Nubians

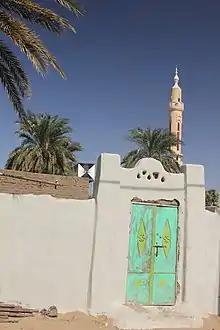
Ornately decorated Nubian gate

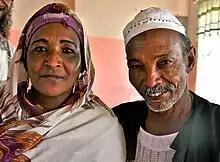
Nubians in Sudan

Egypt was conquered first by the Persians and named the Satrapy (Province) of Mudriya, and two centuries later by the Greeks and then the Romans. During the latter period, however, the Kushites formed the kingdom of Meroë, which was ruled by a series of Candaces or Queens. The Candace of Meroë was able to intimidate Alexander the Great into retreat with a great army of elephants, while historical documents suggest that the Nubians defeated the Roman Emperor Augustus Caesar, resulting in a favorable peace treaty for Meroë. The kingdom of Meroë also defeated the Persians, and later Christian Nubia defeated the invading Arab armies on three different occasions resulting in the 600 year peace treaty of "Baqt", the longest lasting treaty in history. The fall of the kingdom of Christian Nubia occurred in the early 1500s resulting in full Islamization and reunification with Egypt under the Ottoman Empire, the Muhammad Ali dynasty, and British colonial rule. After the 1956 independence of Sudan from Egypt, Nubia and the Nubian people became divided between Southern Egypt and Northern Sudan.